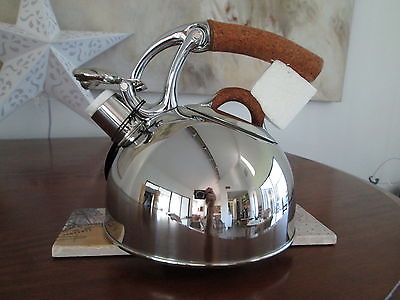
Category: kettle